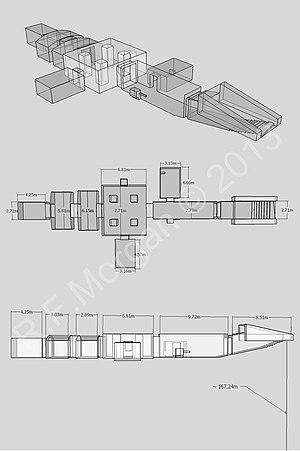
Situé dans la vallée des rois, dans la nécropole thébaine sur la rive ouest du Nil face à Louxor, KV 3 est le tombeau d'un fils inconnu du pharaon Ramsès III de la XXᵉ dynastie.